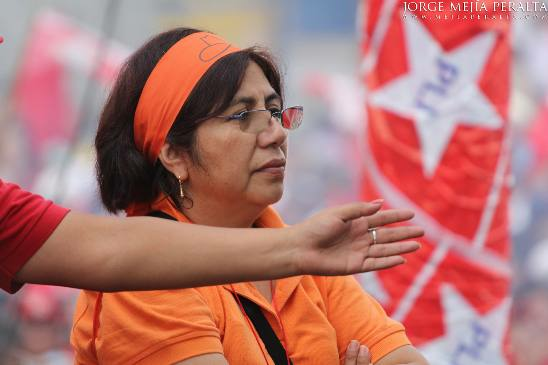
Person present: Yes